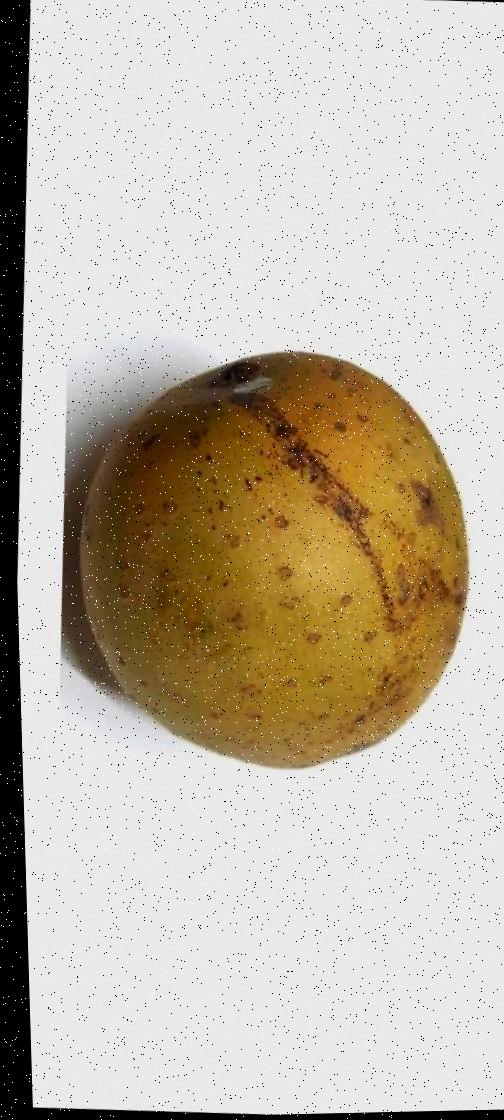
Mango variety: Gourmoti